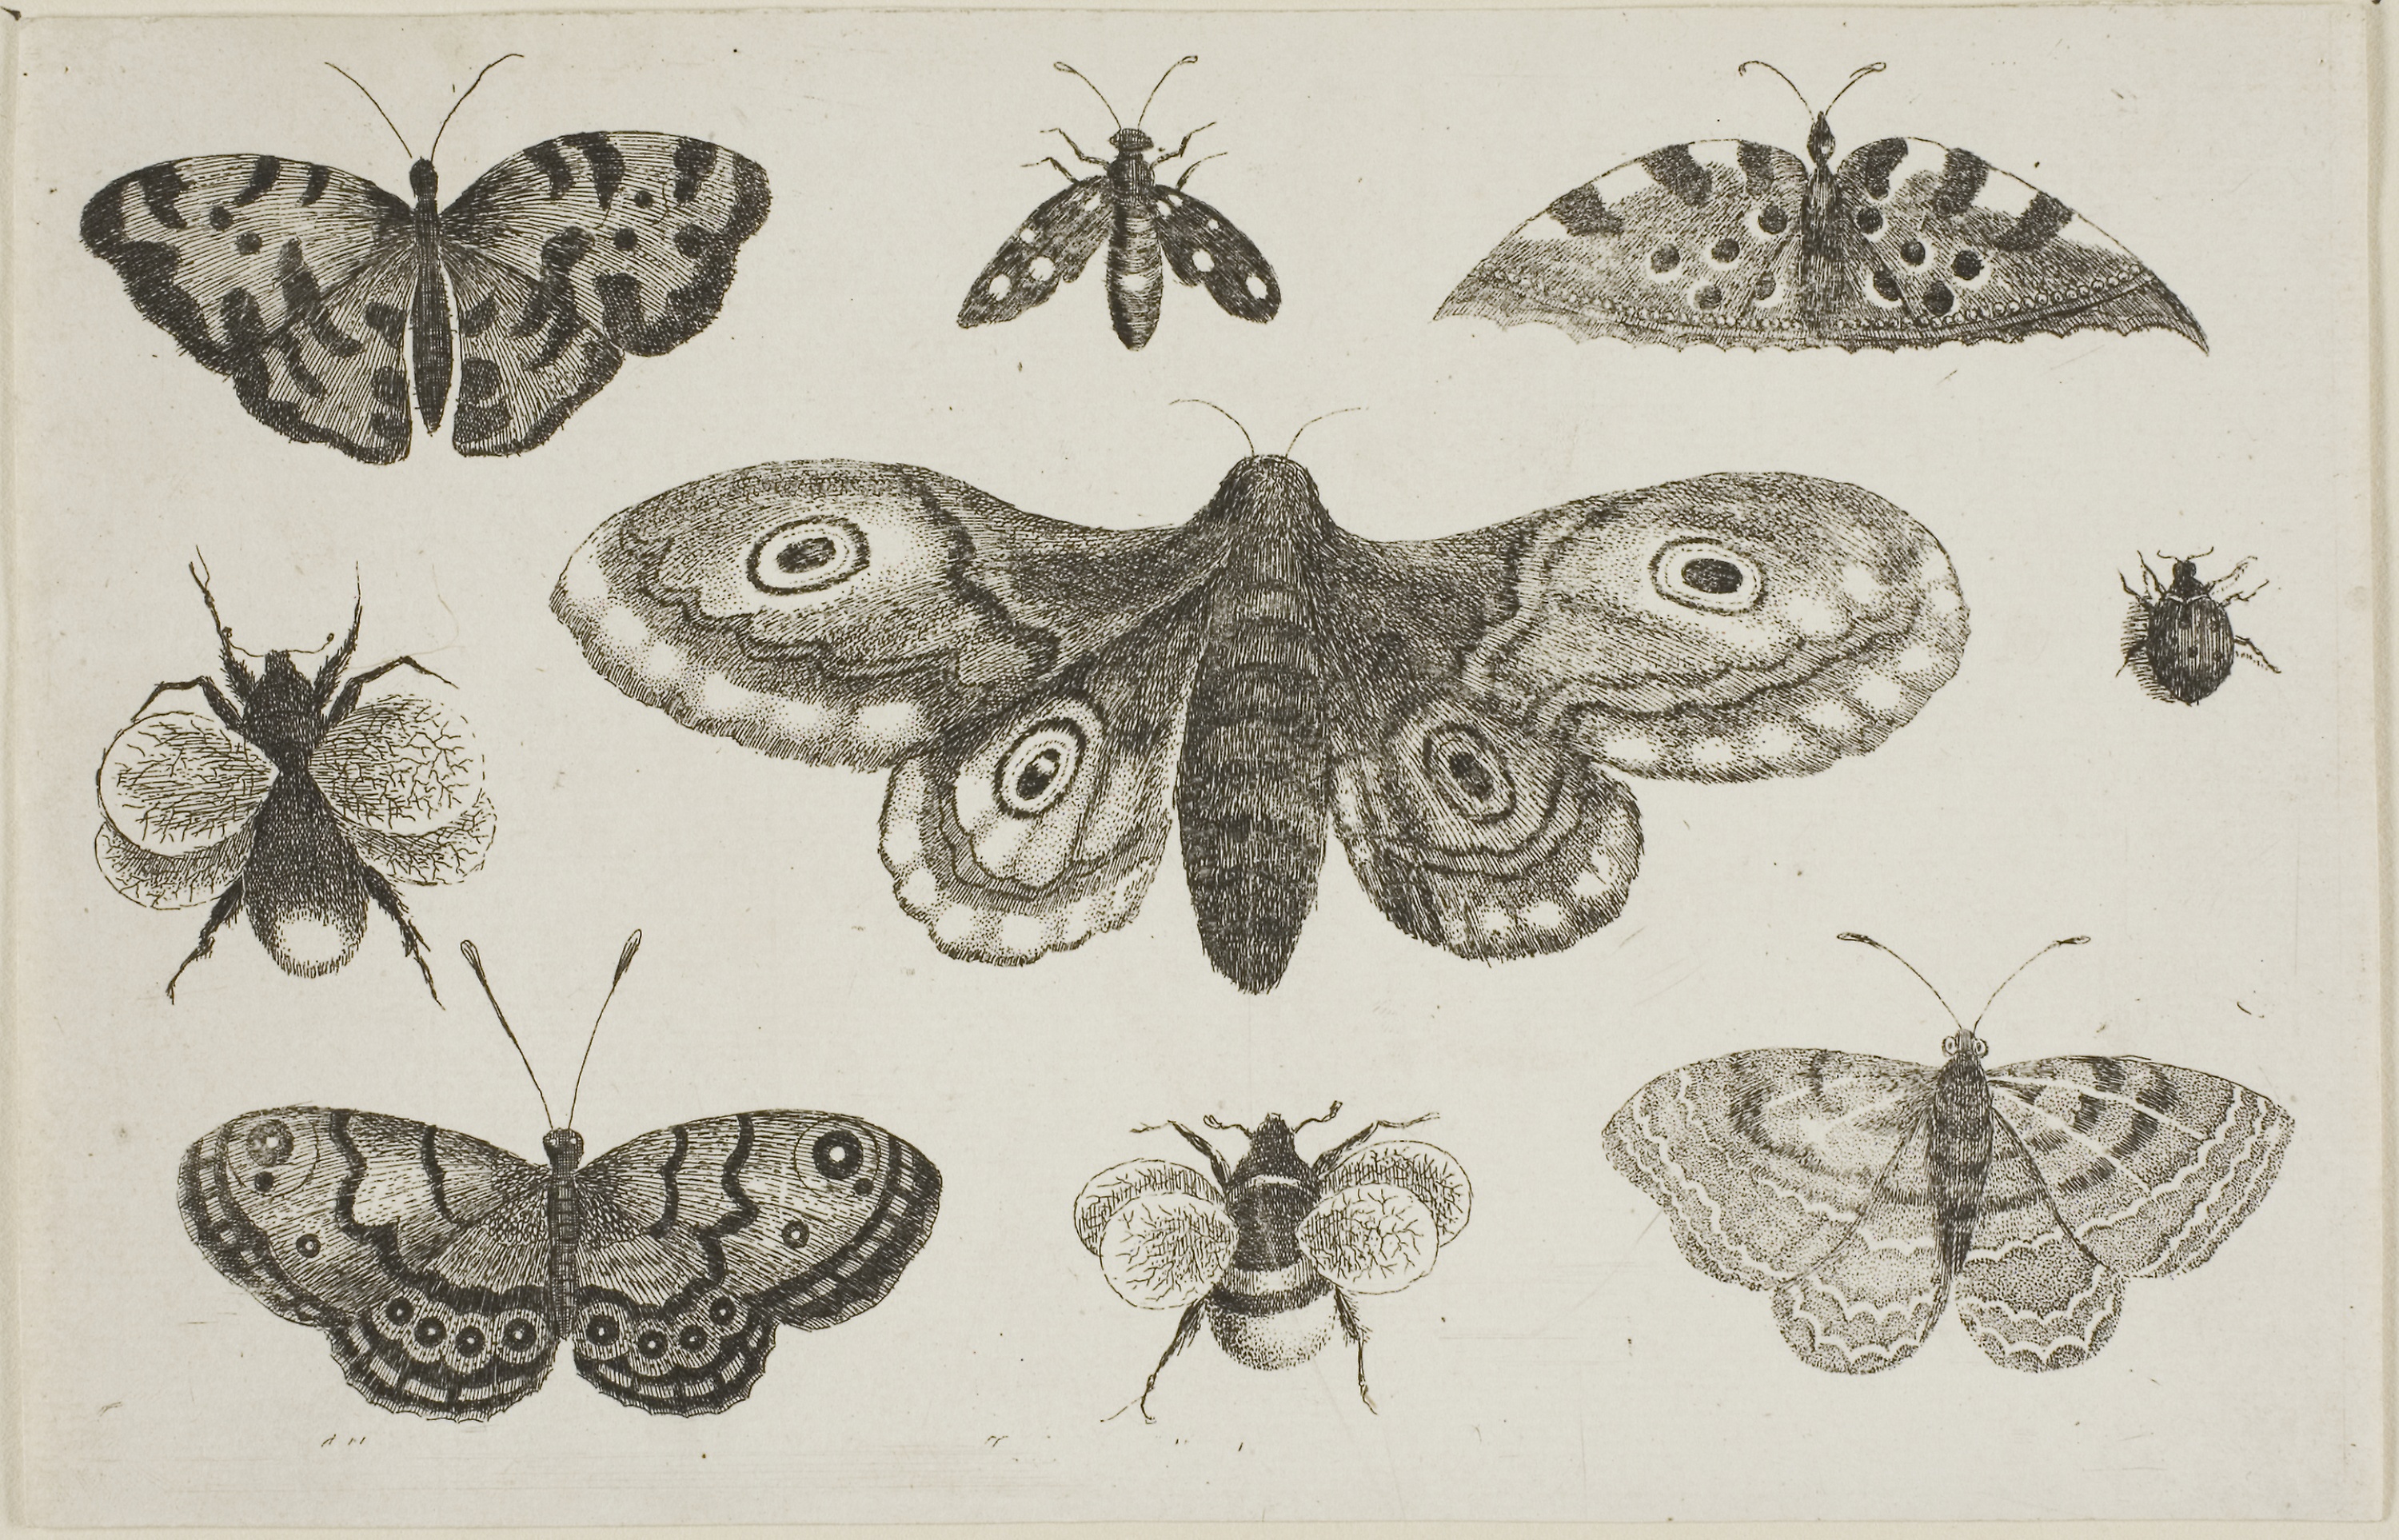
moths and butterflies, butterfly, moth, insect, fauna, invertebrate, pollinator, brush footed butterfly, organism, black and white, arthropod, design, membrane winged insect, illustration, pattern, wing, visual arts, symmetry, drawing